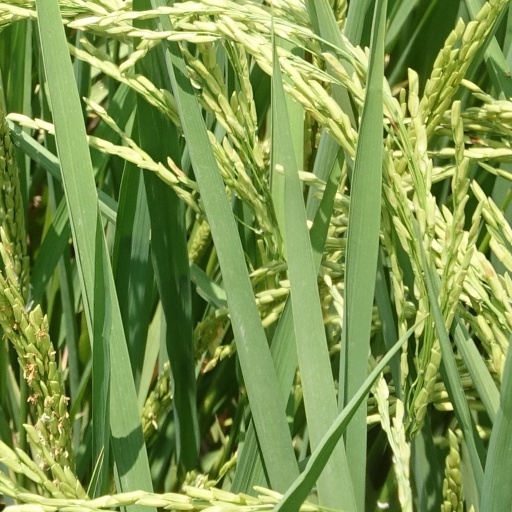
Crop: rice